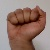
The image shows a hand gesture representing the letter 'A' in Indian Sign Language.